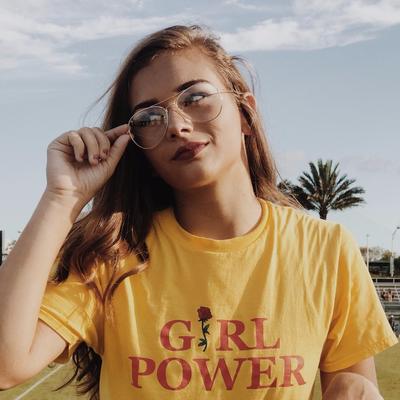
Gender: women